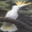
Label: bird